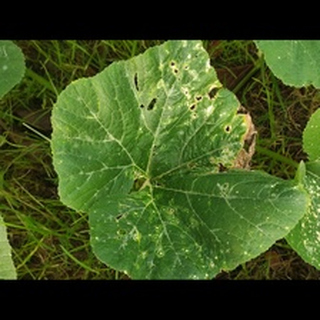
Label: pumpkin_powdery_mildew